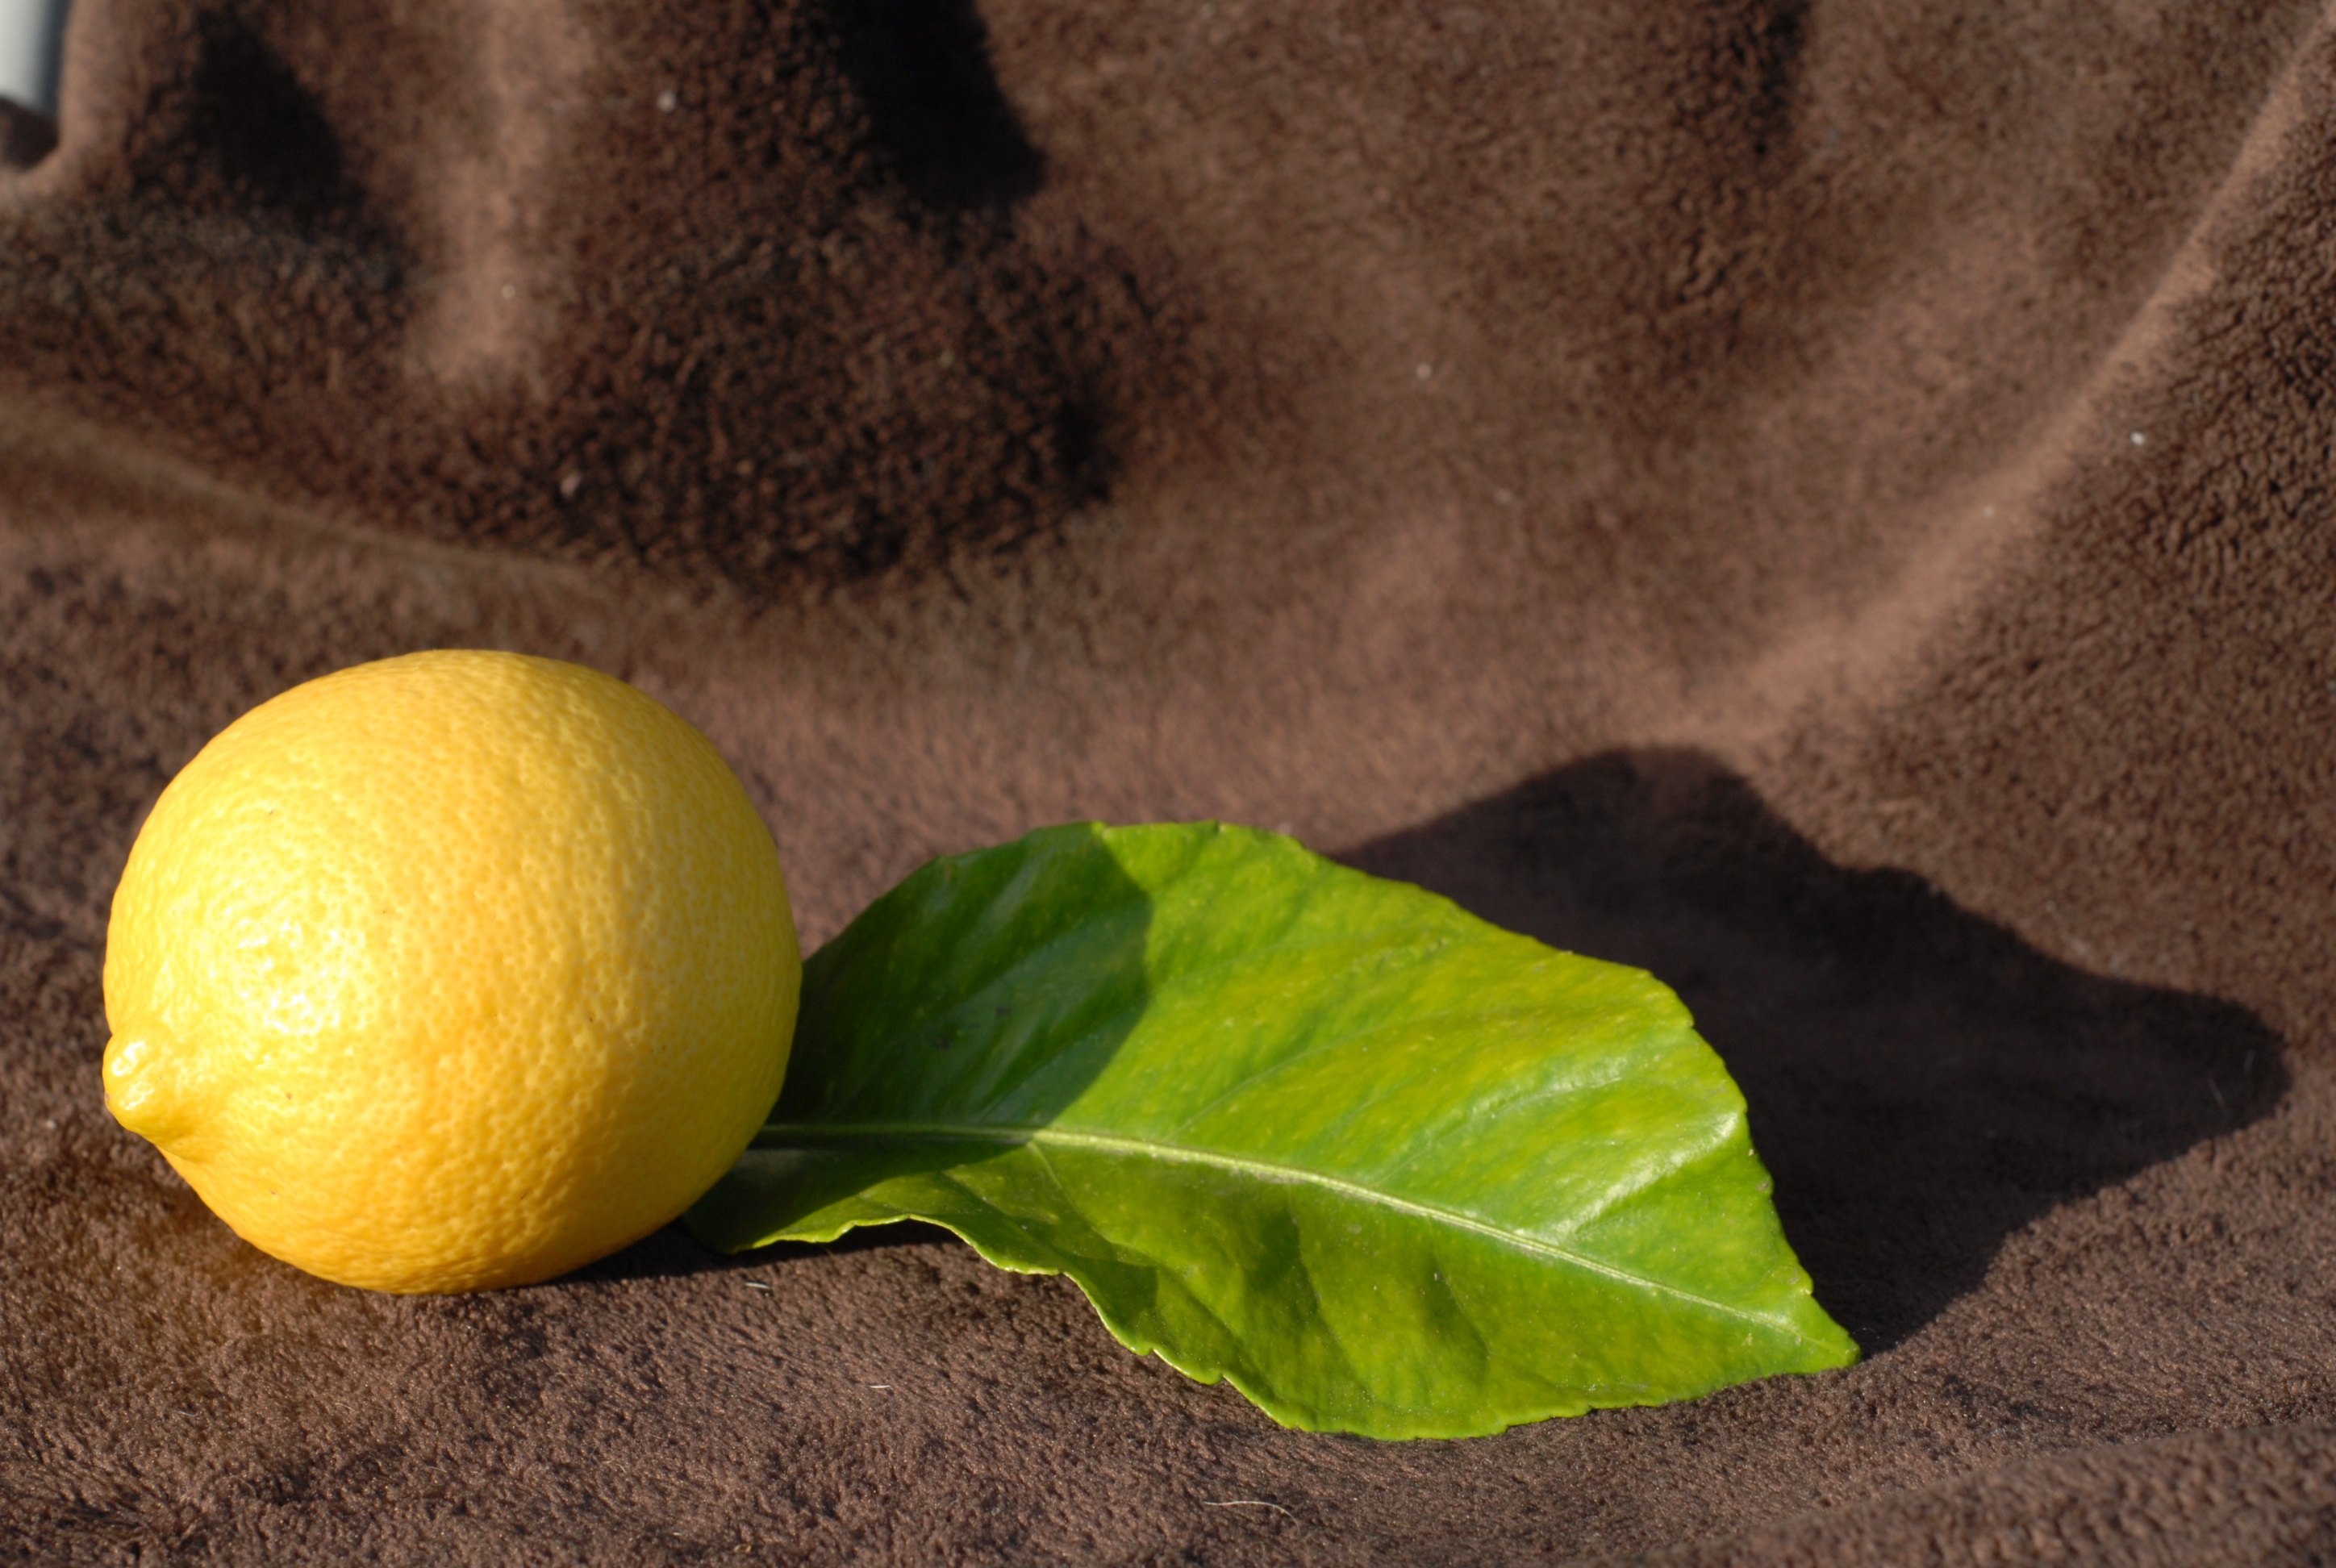
plant, fruit, leaf, flower, food, green, produce, yellow, lemon, close up, citrus, macro photography, flowering plant, still life photography, land plant